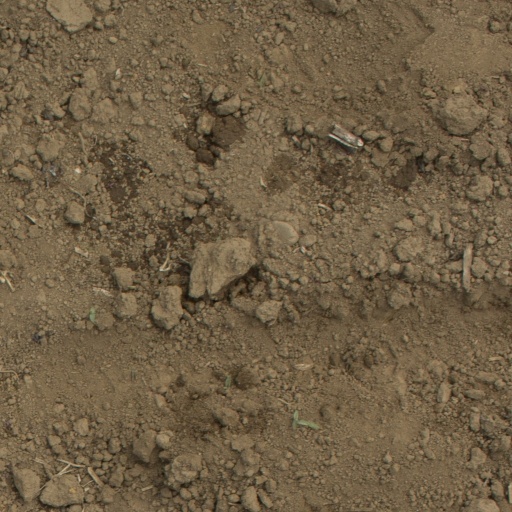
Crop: Jerusalem artichoke